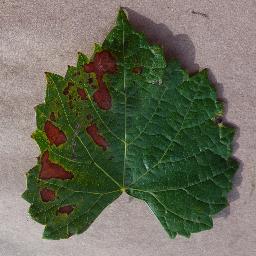
Label: Grape___Esca_(Black_Measles)